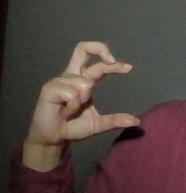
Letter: thal